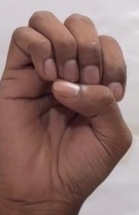
ASL sign: E